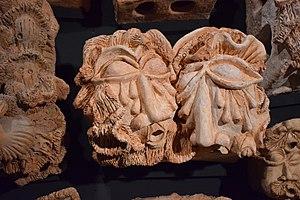
Vue de la Collection de l'art brut à Lausanne, dans le canton de Vaud en Suisse.